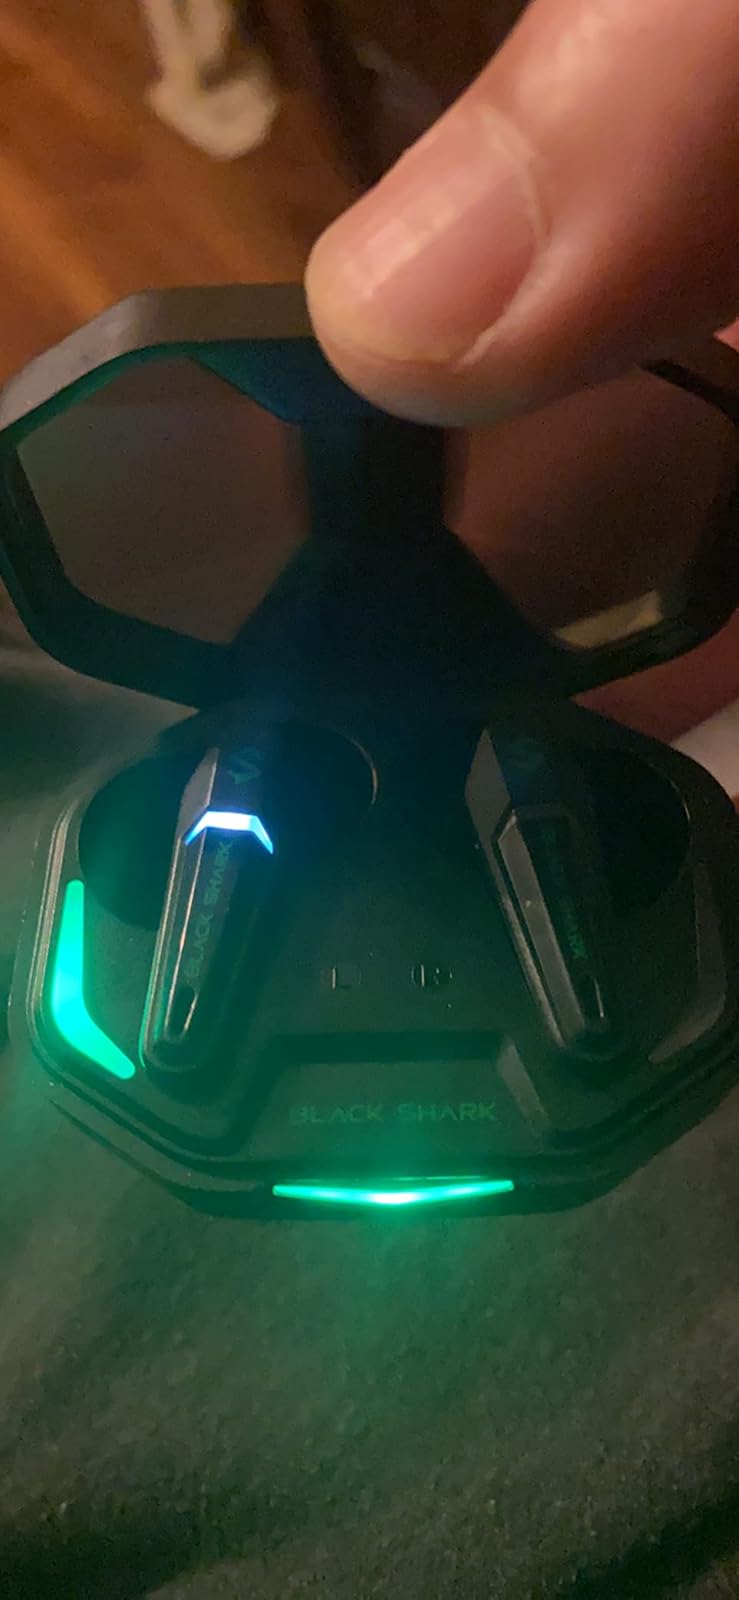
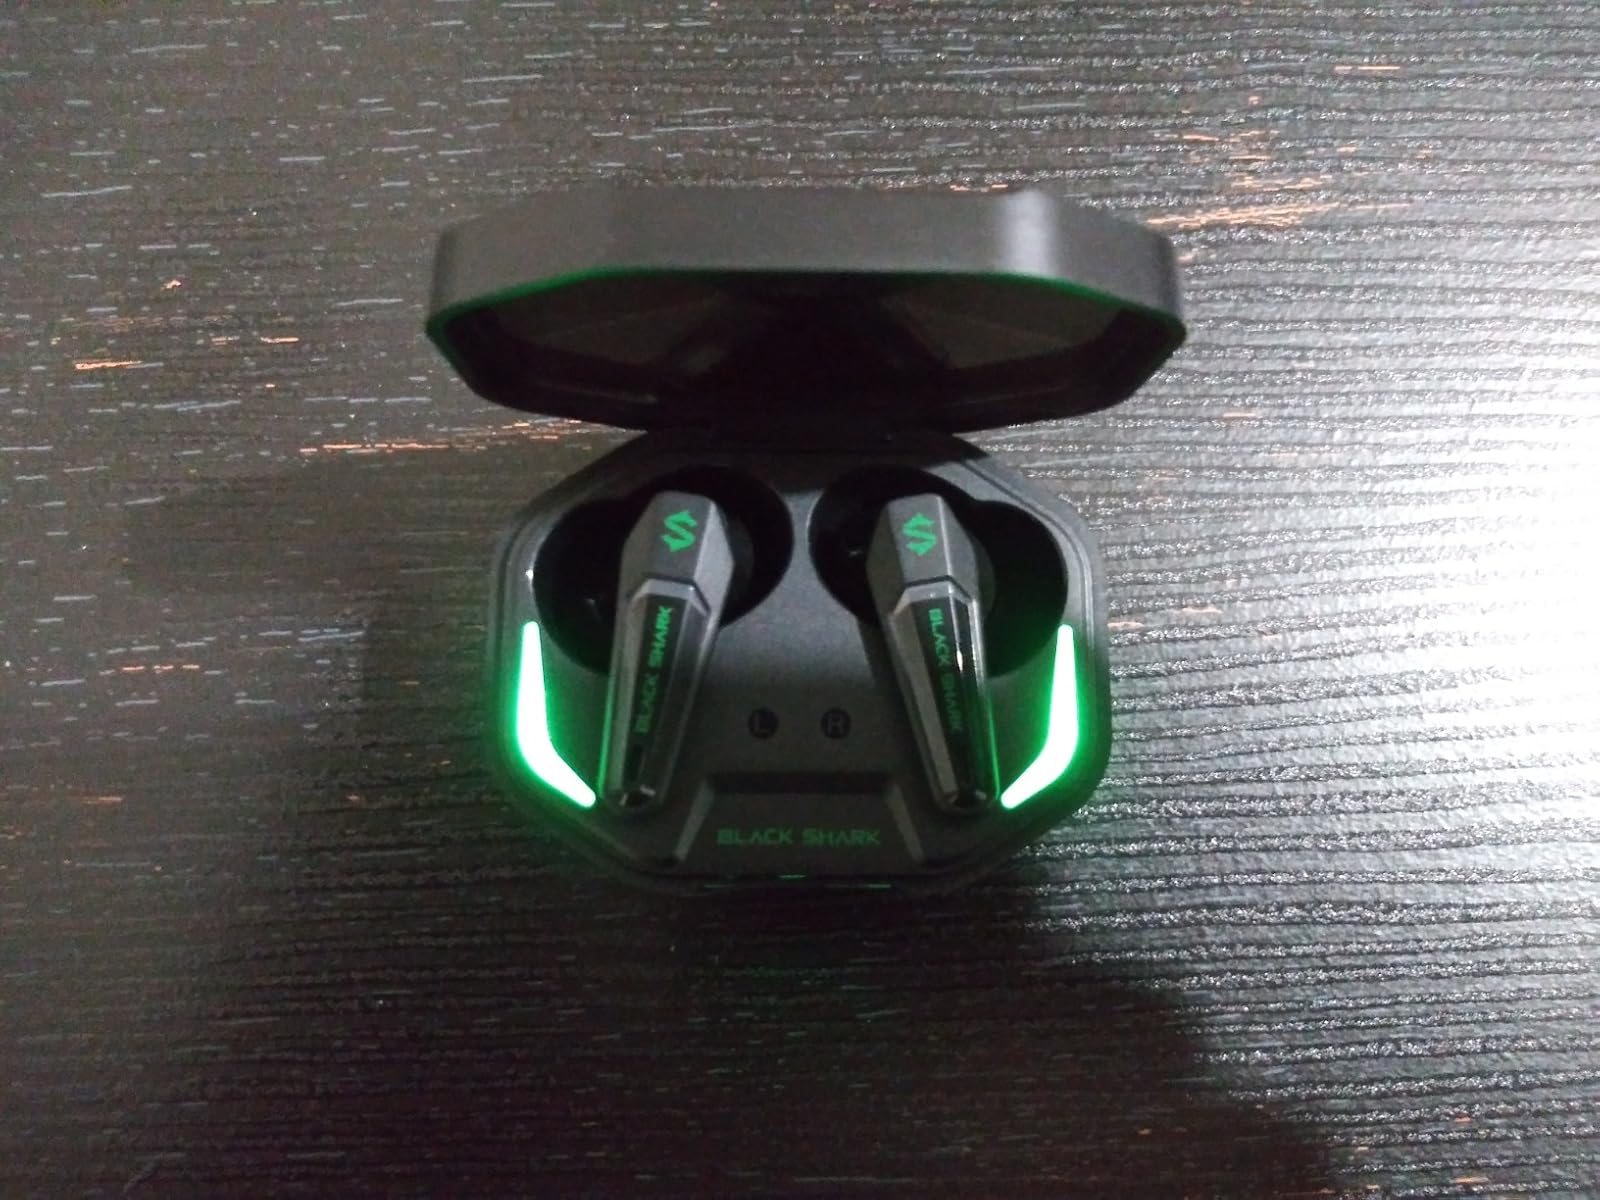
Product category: earbuds
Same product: yes